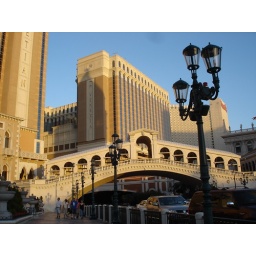
Venezia tower and pedestrian bridge at the Venetian Hotel and Casino in Las Vegas at sundown.